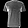
Label: T - shirt / top